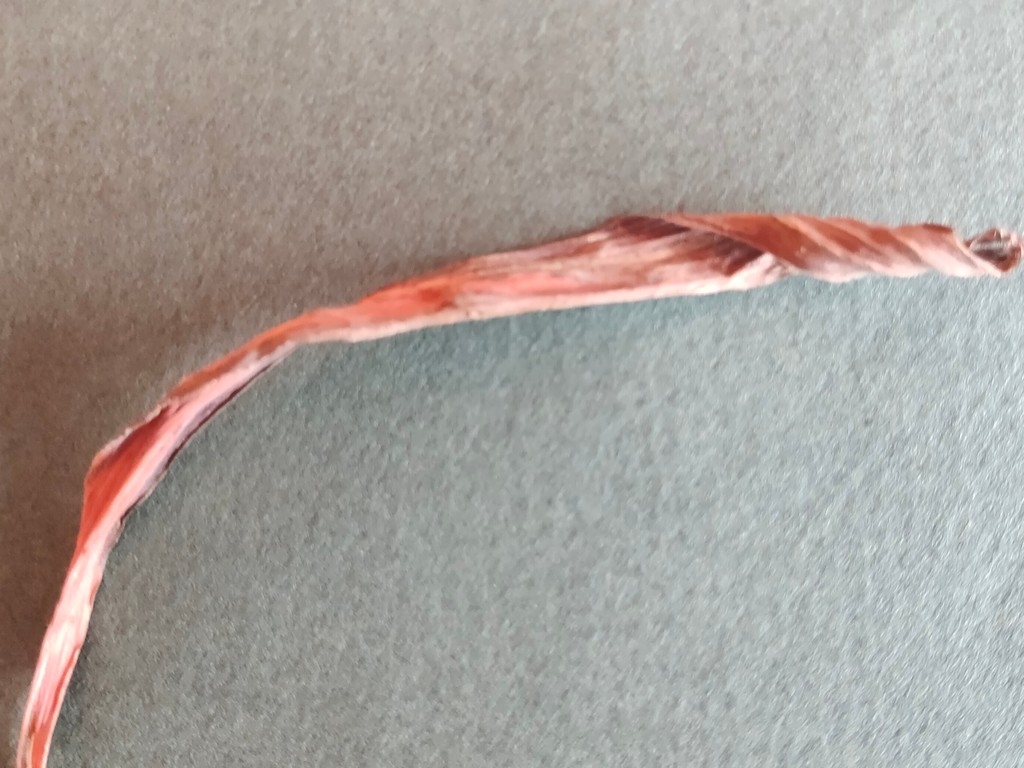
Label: Dried